Eat'n Park

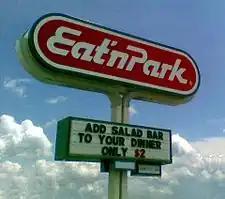
An Eat'n Park marquee pylon sign.

While Eat'n Park currently serves western Pennsylvania, eastern Ohio and northern West Virginia, the chain also served the Harrisburg, Lancaster, and York, Pennsylvania markets from the mid-1990s to 2010.